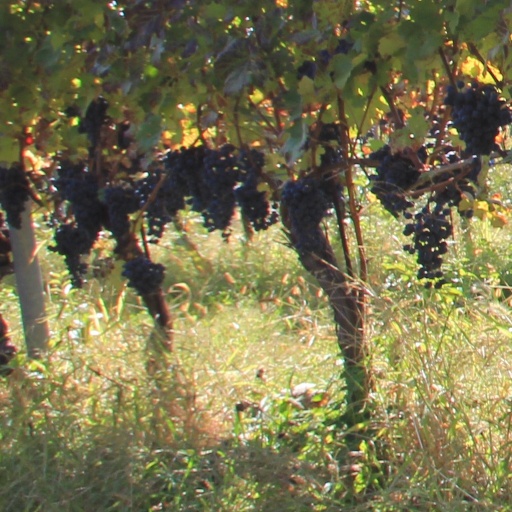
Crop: grape